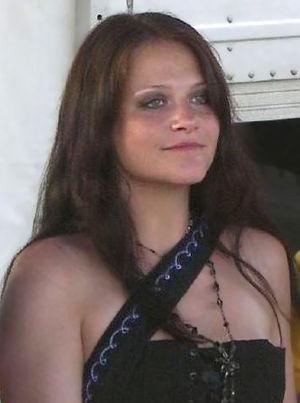
Vibeke Stene, née le 17 août 1978 à Sokndal en Norvège, est une soprano norvégienne qui fut la chanteuse principale du groupe de metal gothique Tristania.